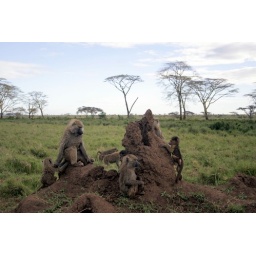
Actually quite cute when they aren't in your house or car!